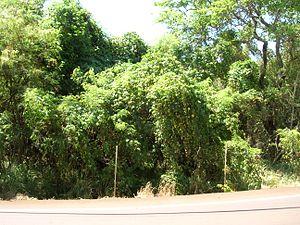
Merremia tuberosa, la rose de bois, est une espèce de plantes dicotylédones de la famille des Convolvulaceae, tribu des Merremieae, originaire du continent américain, désormais à distribution pantropicale. L'espèce s'est naturalisée dans de nombreuses régions tropicales, devenant parfois envahisssante.